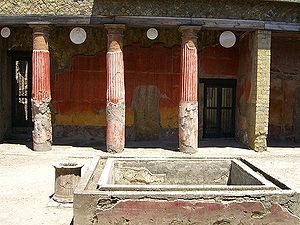
Herculanum était une ville romaine antique située dans la région italienne de Campanie, détruite par l'éruption du Vésuve en l'an 79 apr. J.-C., conservée pendant des siècles dans une gangue volcanique et remise au jour à partir du XVIIIᵉ siècle par les Bourbon-Deux-Siciles qui régnaient sur Naples.